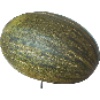
Label: Melon Piel de Sapo 1